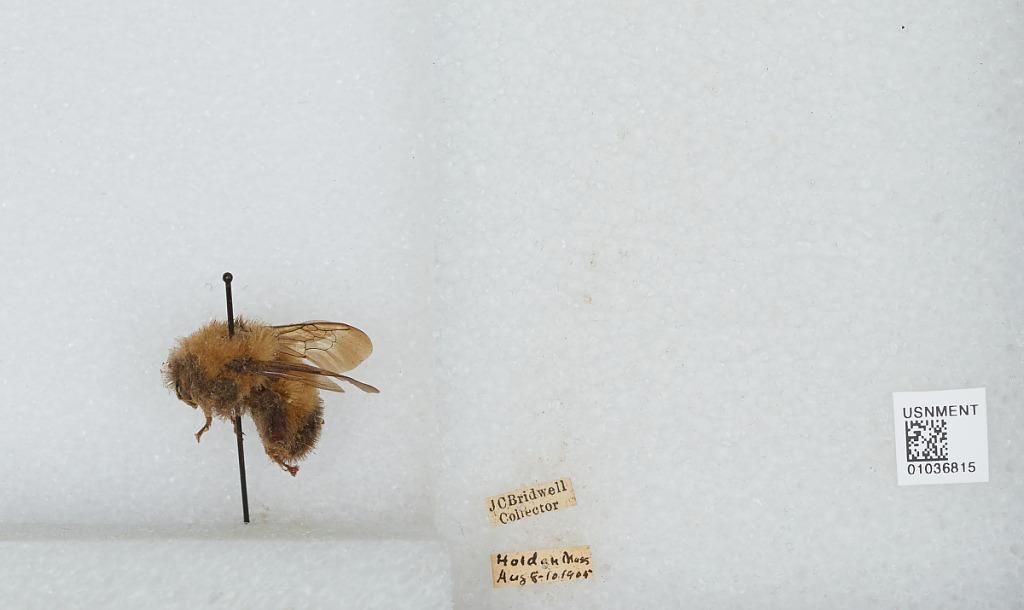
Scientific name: Bombus (Pyrobombus) vagans vagans Smith
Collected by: J. Bridwell
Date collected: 1905-8-8
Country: United States
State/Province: Massachusetts
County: Worcester
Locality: Holden
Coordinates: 42.3517, -71.8633